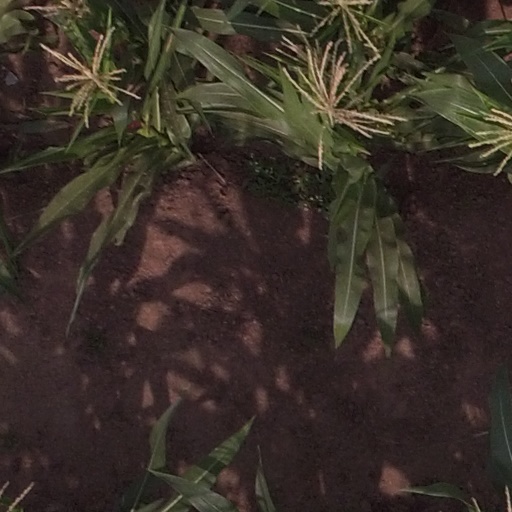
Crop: maize; corn